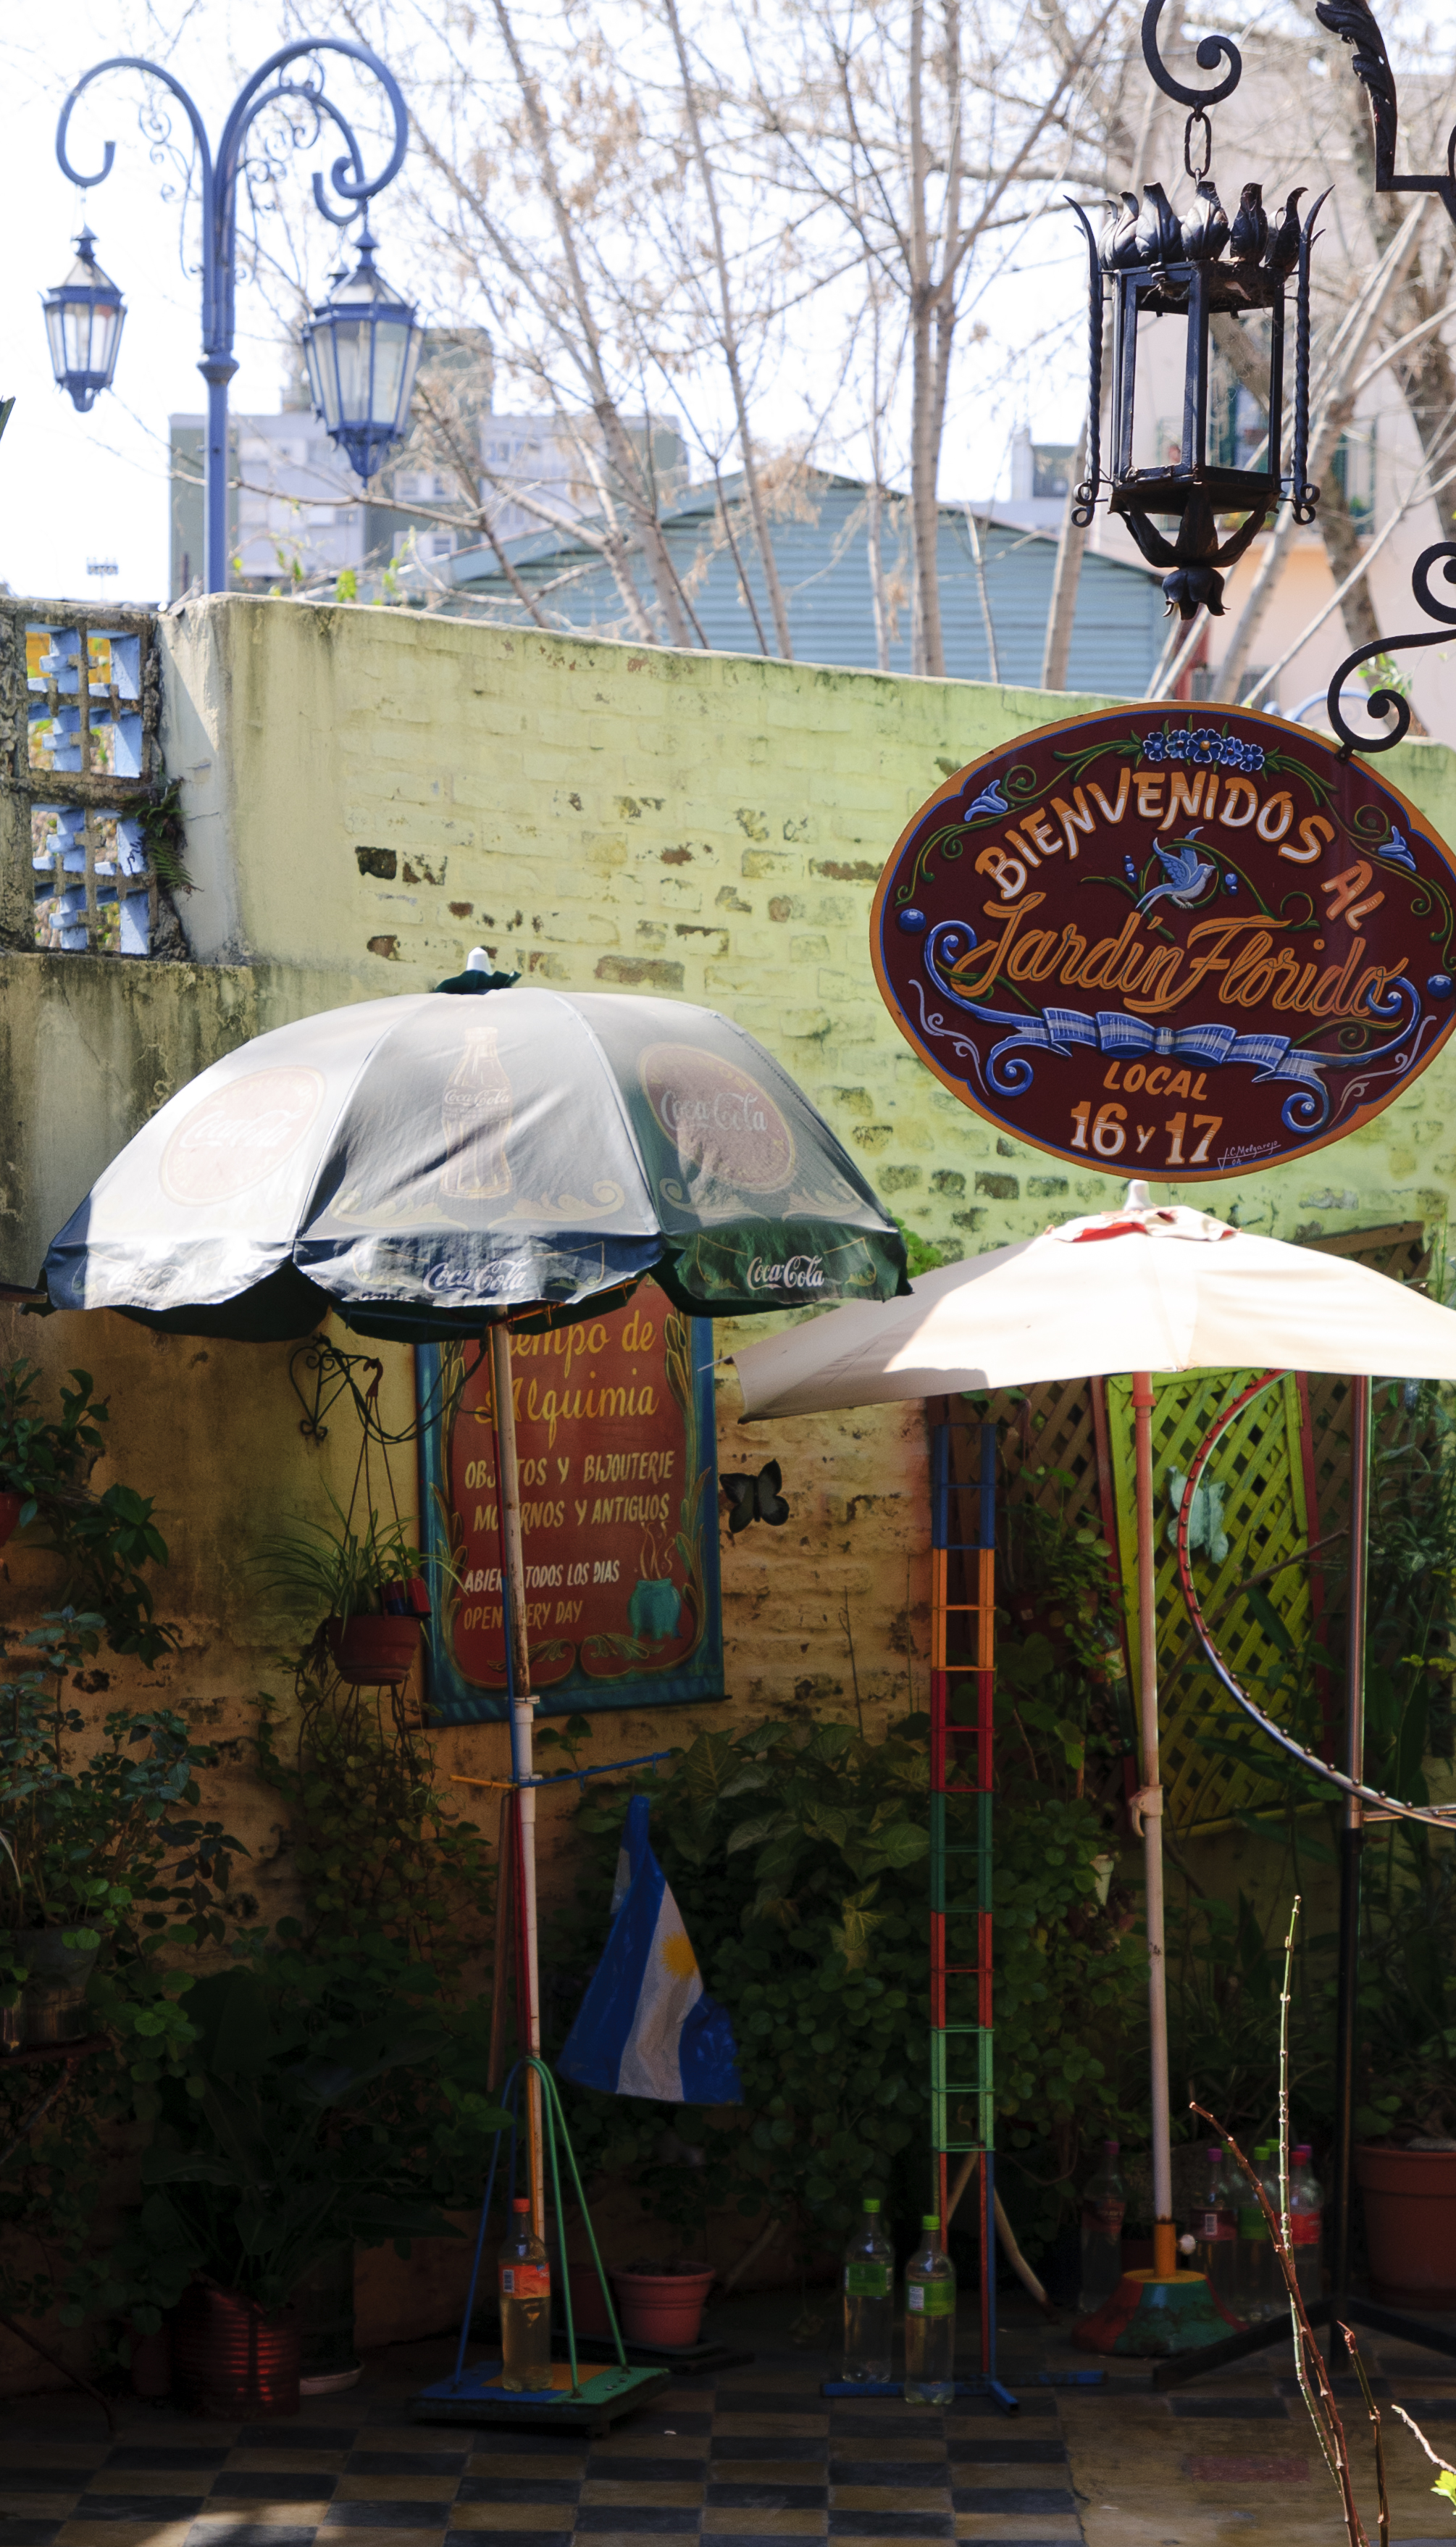
flower, city, color, nikon, argentina, buenosaires, aires, d300, approved